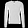
Label: Pullover